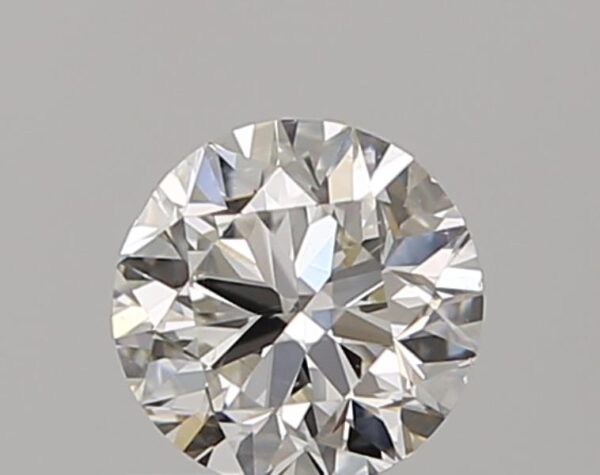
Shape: round
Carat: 0.5
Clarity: SI1
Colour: I
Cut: GD
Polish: EX
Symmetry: F
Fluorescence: N
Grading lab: GIA
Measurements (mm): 4.95 x 5 x 3.17